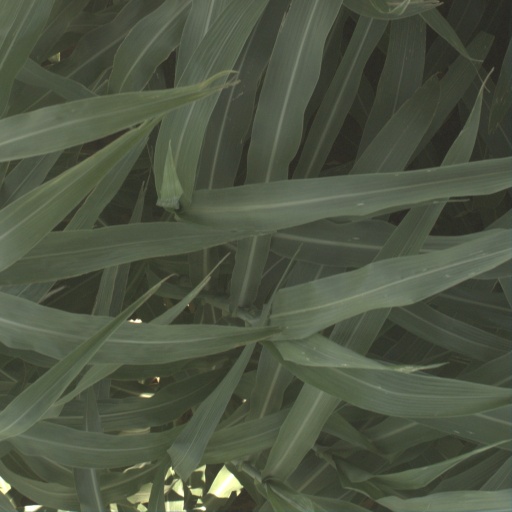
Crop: sorghum